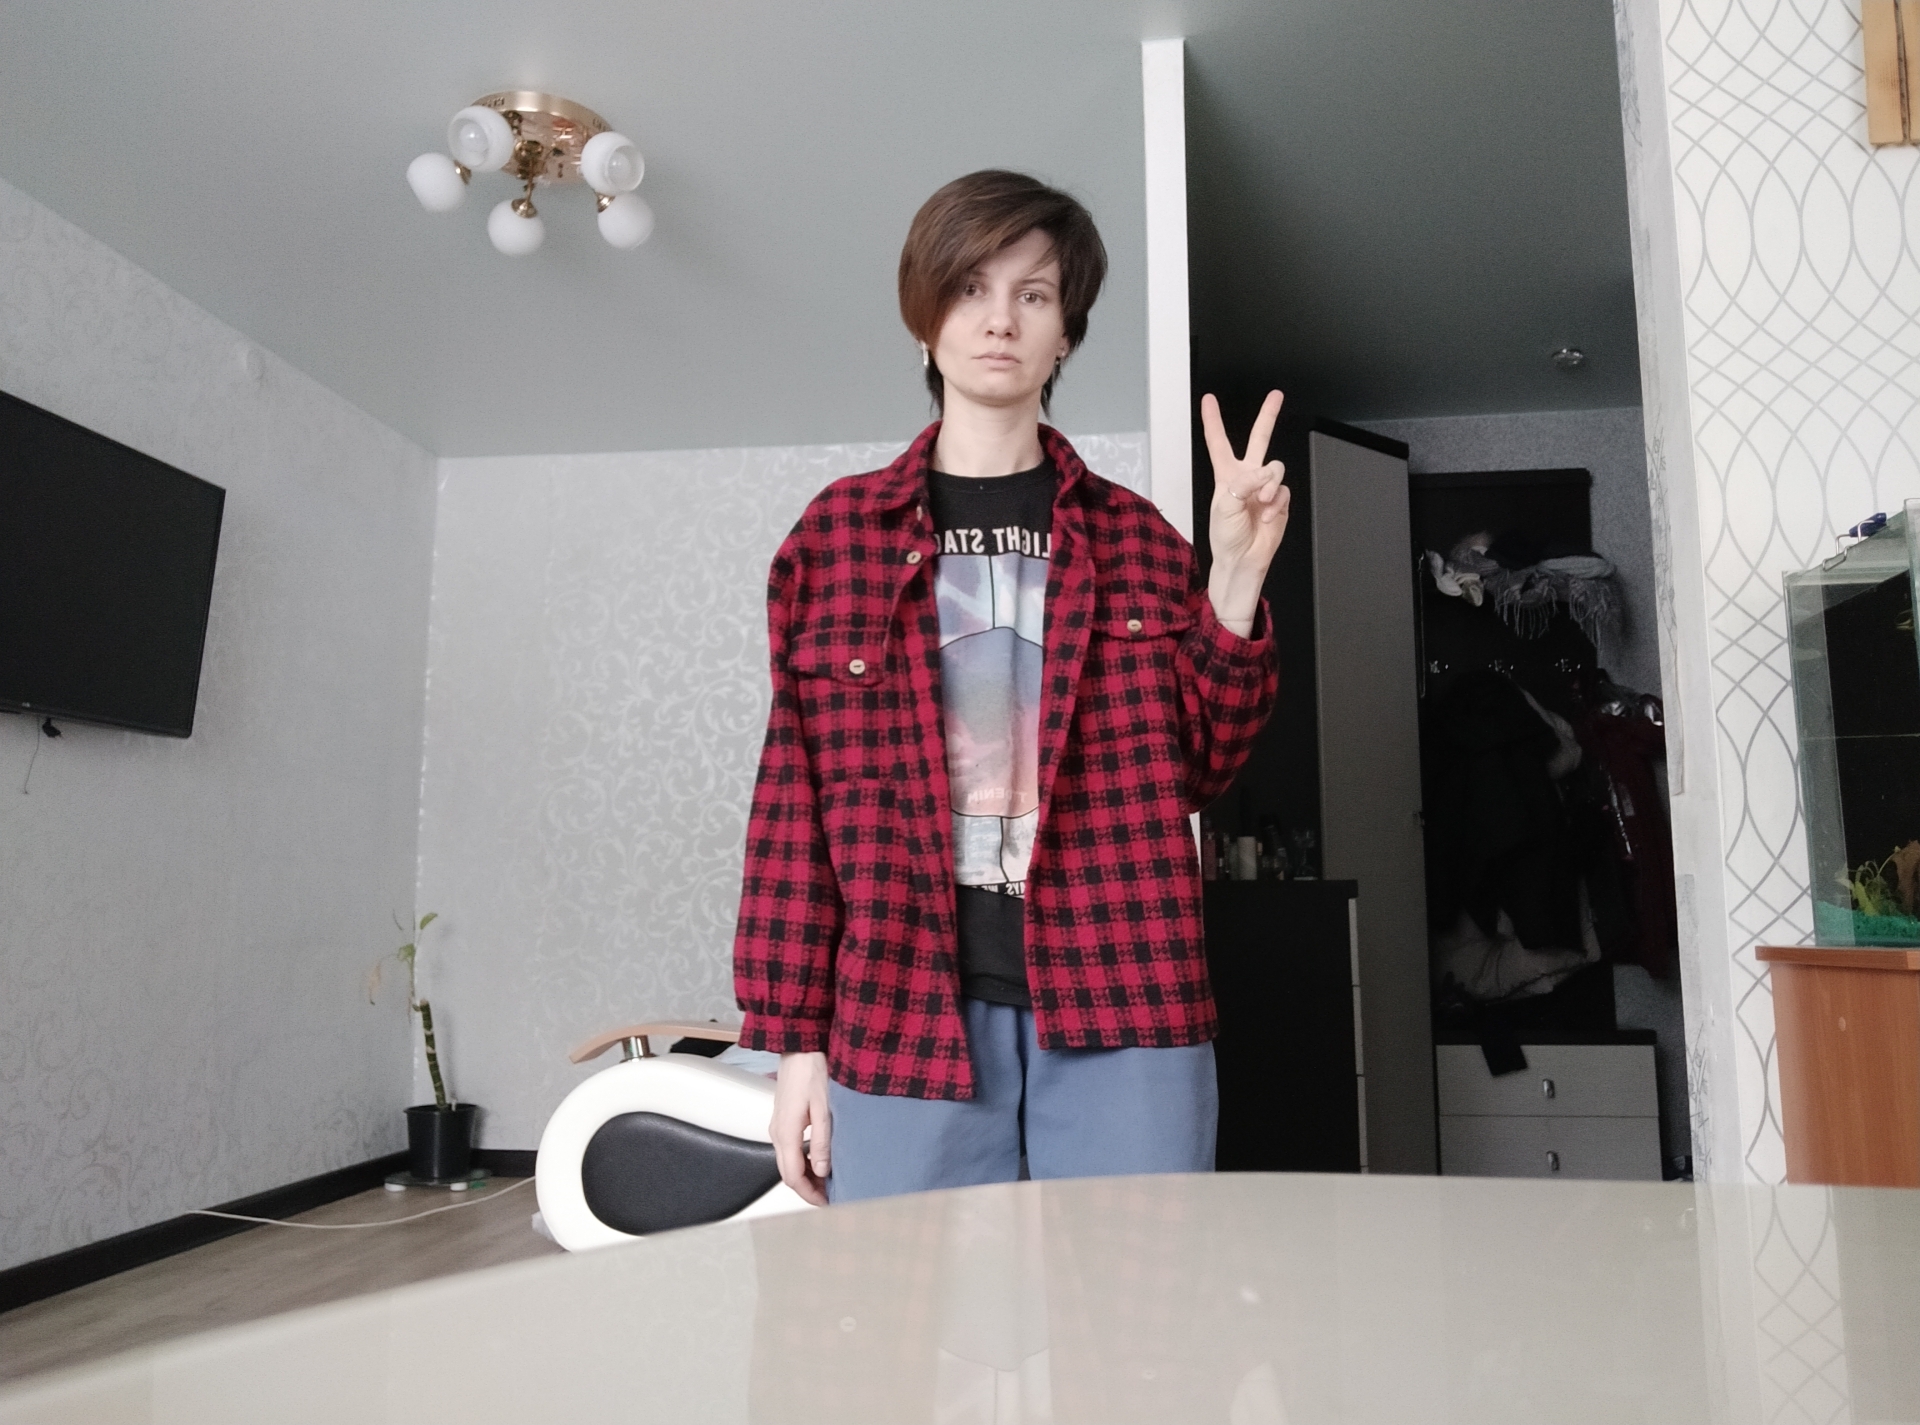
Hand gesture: peace